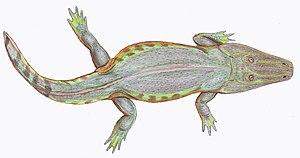
Les Melosaurinae ou mélosaurinés sont une famille éteinte d'amphibiens de l'ordre des Temnospondyli.